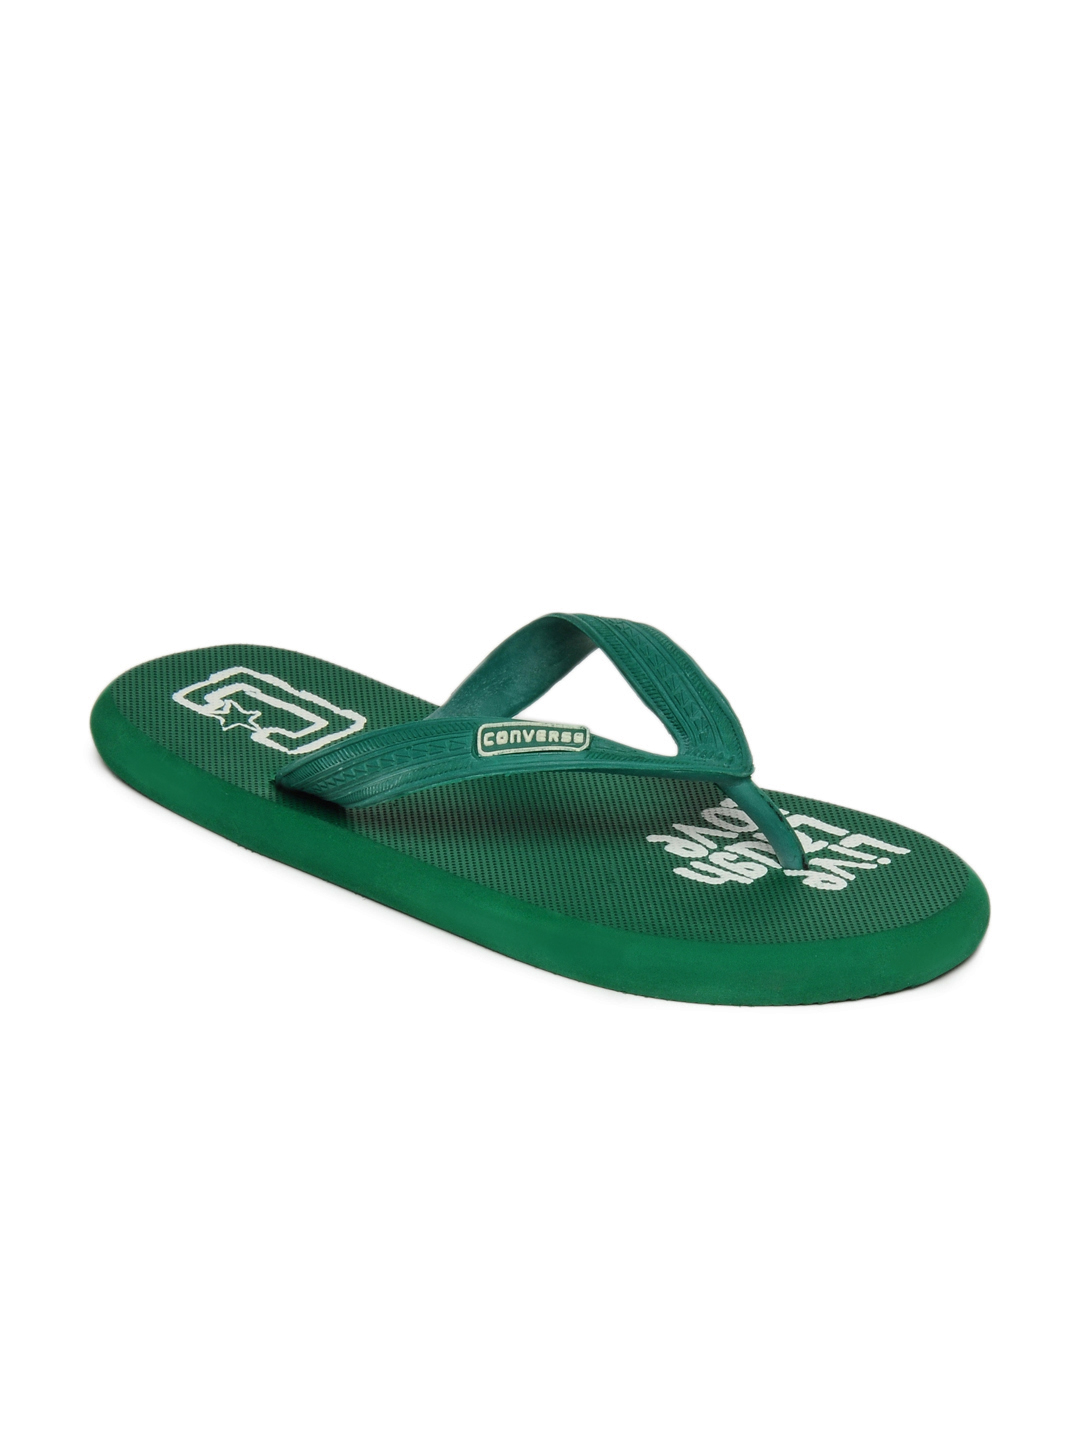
Converse Unisex Green Flip Flops
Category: Footwear / Flip Flops / Flip Flops
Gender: Unisex
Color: Green
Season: Spring 2013
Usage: Casual